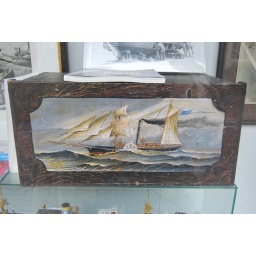
ship under sail